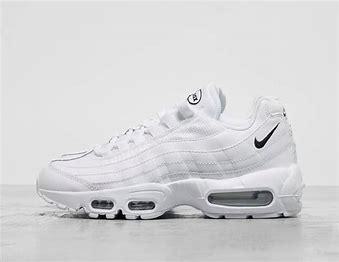
Brand: Nike
Model: Air Max 95 Essential